Alaunt

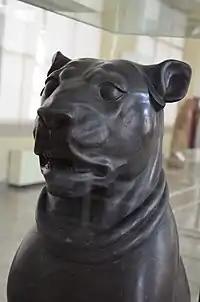
Persian Mastiff statue. National Museum of Iran.

In France, the Alaunt as a crossbreed had three distinct types: the "alant veautre", "alant boucherie" and "alant gentile". They all were large, short-coated dogs of varying head-types. The former two resembled the mastiff-type dogs much like the present-day Dogo Argentino or like the Caucasian Shepherd Dog except with short hair and a mesocephalic head which made them excellent large-game hunters, the "gentile" was a large sighthound type. The Alaunt type may have been originally bred by the Alani tribes, the nomads of Indo-European Sarmatian ancestry who spoke an Iranian language. The Alans were known as superb warriors, herdsmen, and breeders of horses and dogs. The Alans bred their dogs for work and developed different strains within the breed for specific duties. The type was further developed in Spain, Portugal, France, Germany, England, and in Italy.